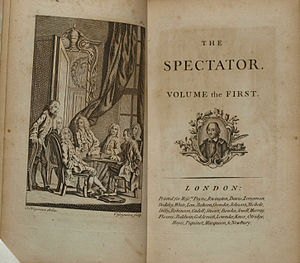
The Spectator (1711) / Læserne
Titelbladene til 1788-udgaven af det første bind The Spectator.
The Spectator var et engelsk tidsskrift grundlagt af Joseph Addison og Richard Steele. Det udkom dagligt i 1711-1712